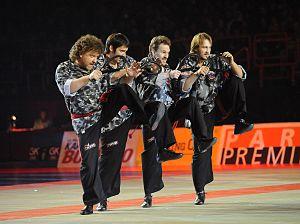
LE MUR, OU STENKA, L'ART DES COMBATS COLLECTIFS. LE STENKA EST UN SYSTEME MARTIAL ET SPORTIF QUI ESQUIVE LES PONCIFS ET TORD LE COU AUX BANALITÉS. C'EST UN SAVANT MÉLANGE QUI N'A QU'UN MOT D'ORDRE:L'EFFICACITÉ AU COMBAT. EN CONDITIONS RÉELLES COMME SPORTIVES.
Le stenka, ou stenka na stenkou, est un art martial russe dérivé du pugilat traditionnel russe. Il a la particularité de pouvoir se pratiquer en équipe.